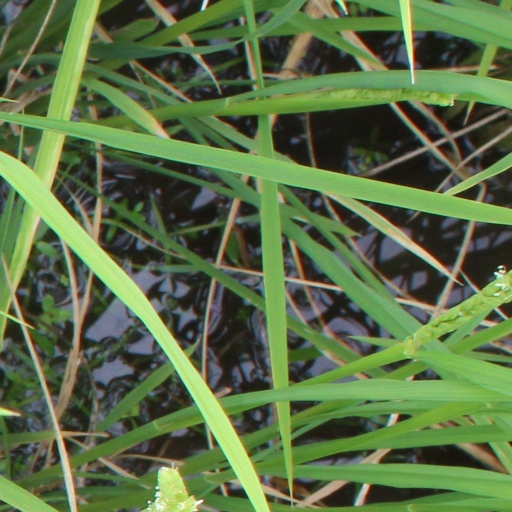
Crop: rice